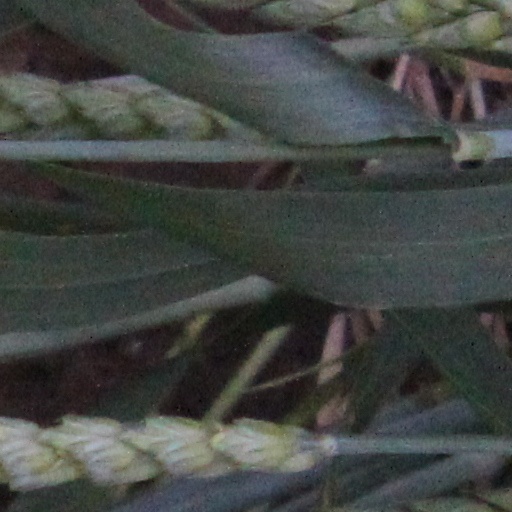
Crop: wheat